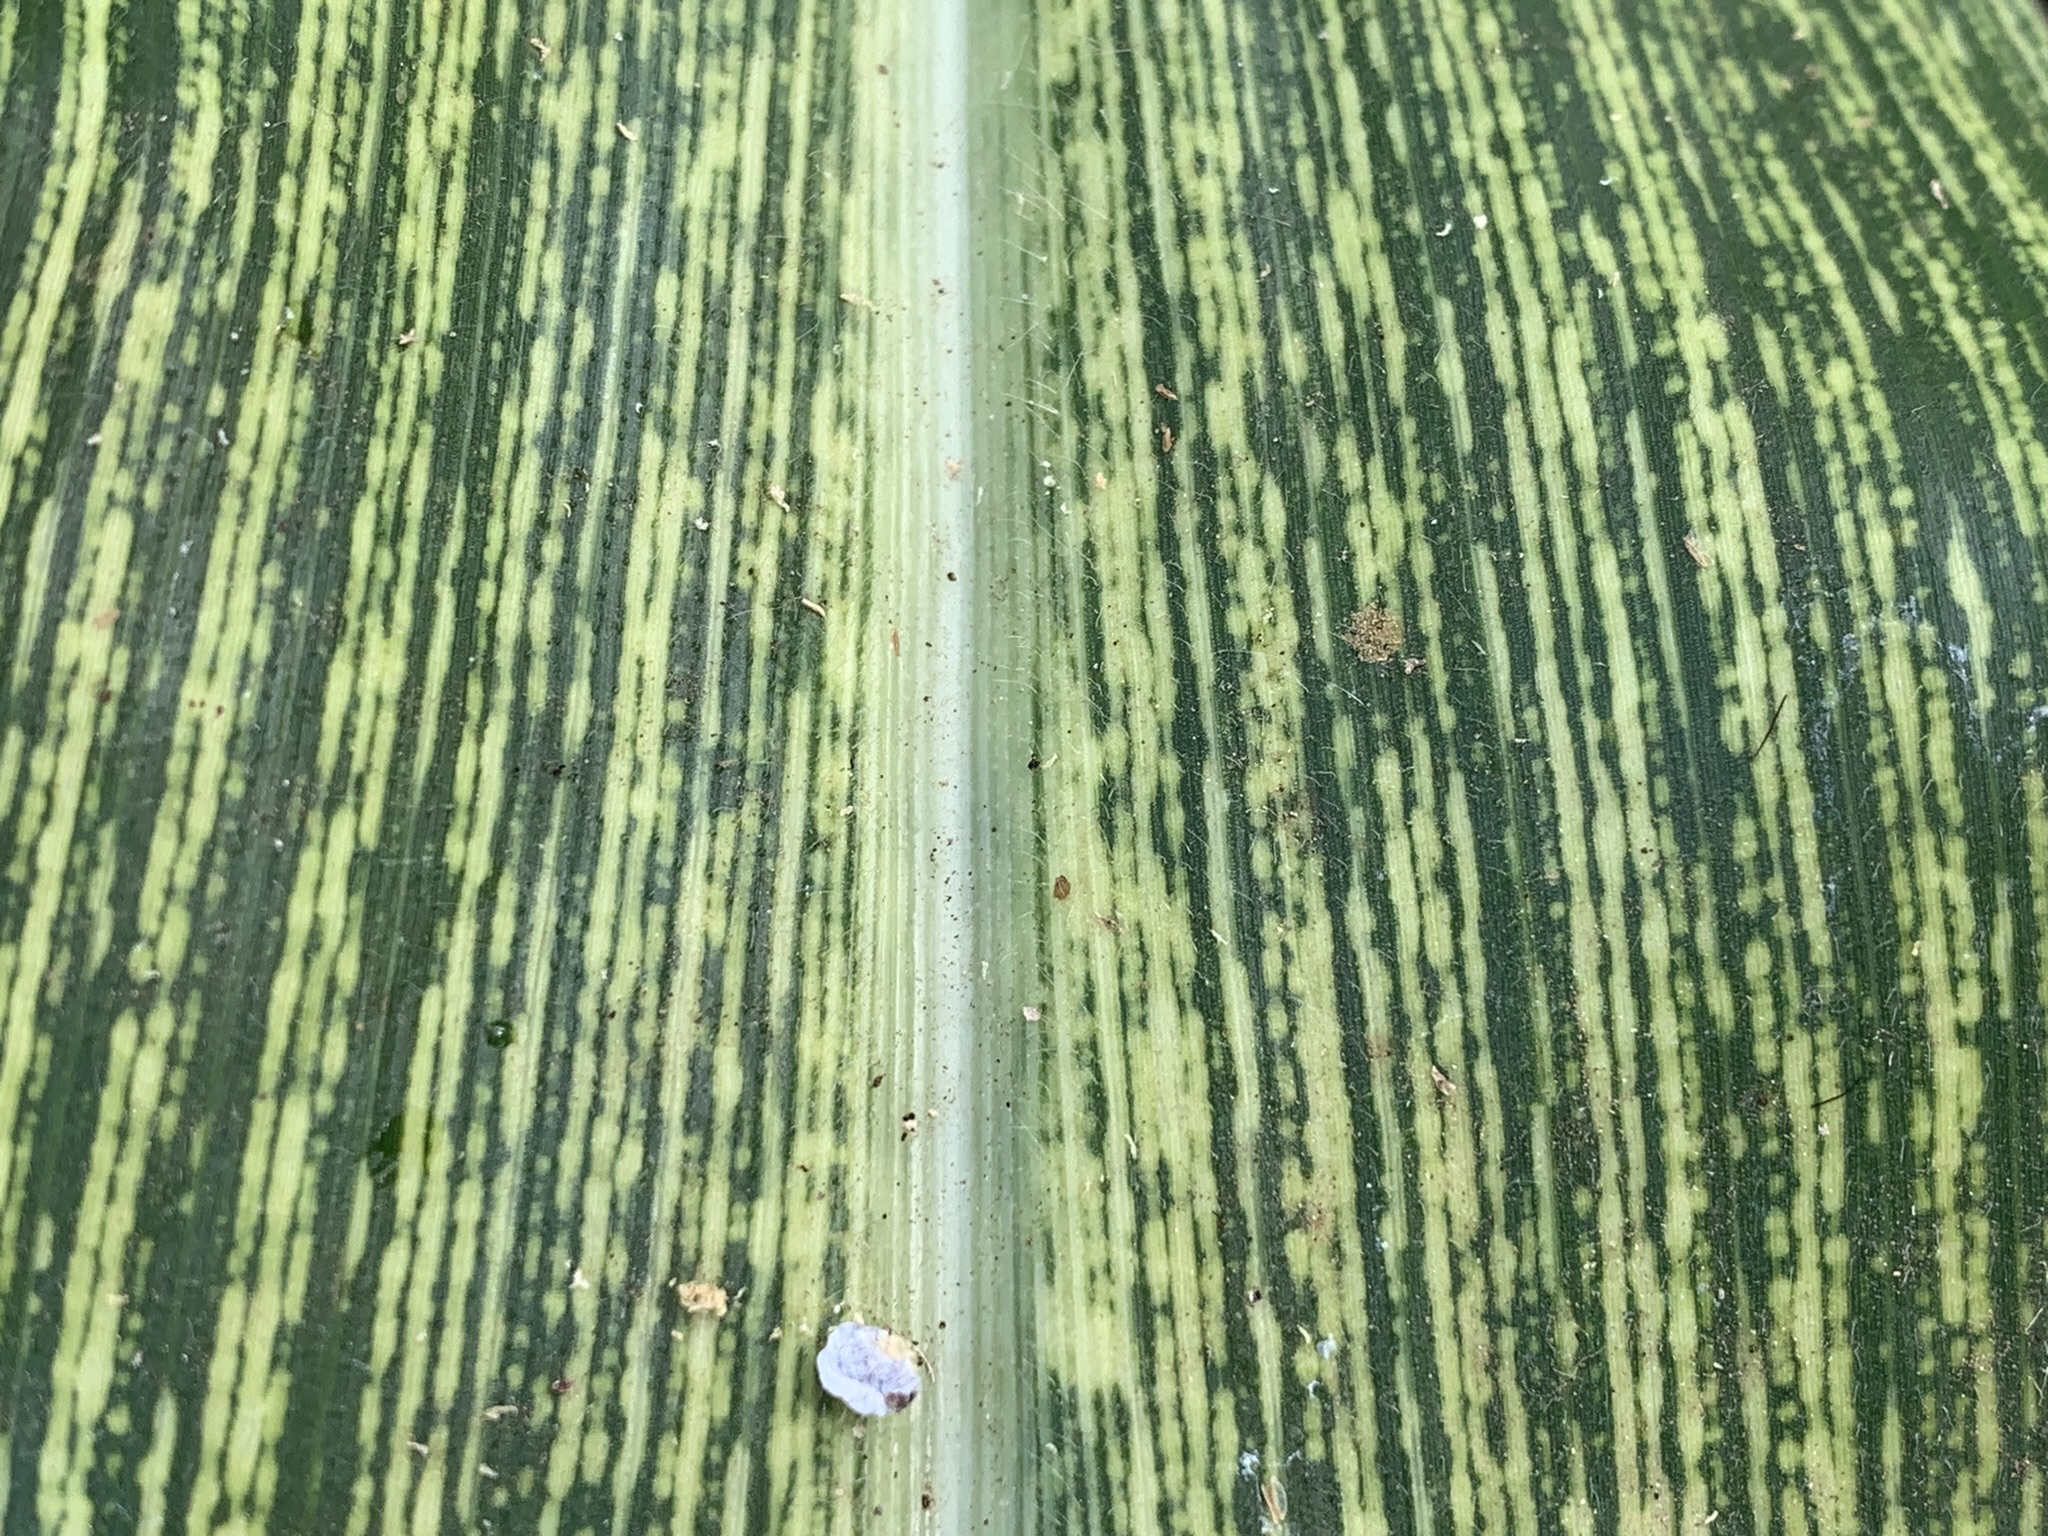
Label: MSV